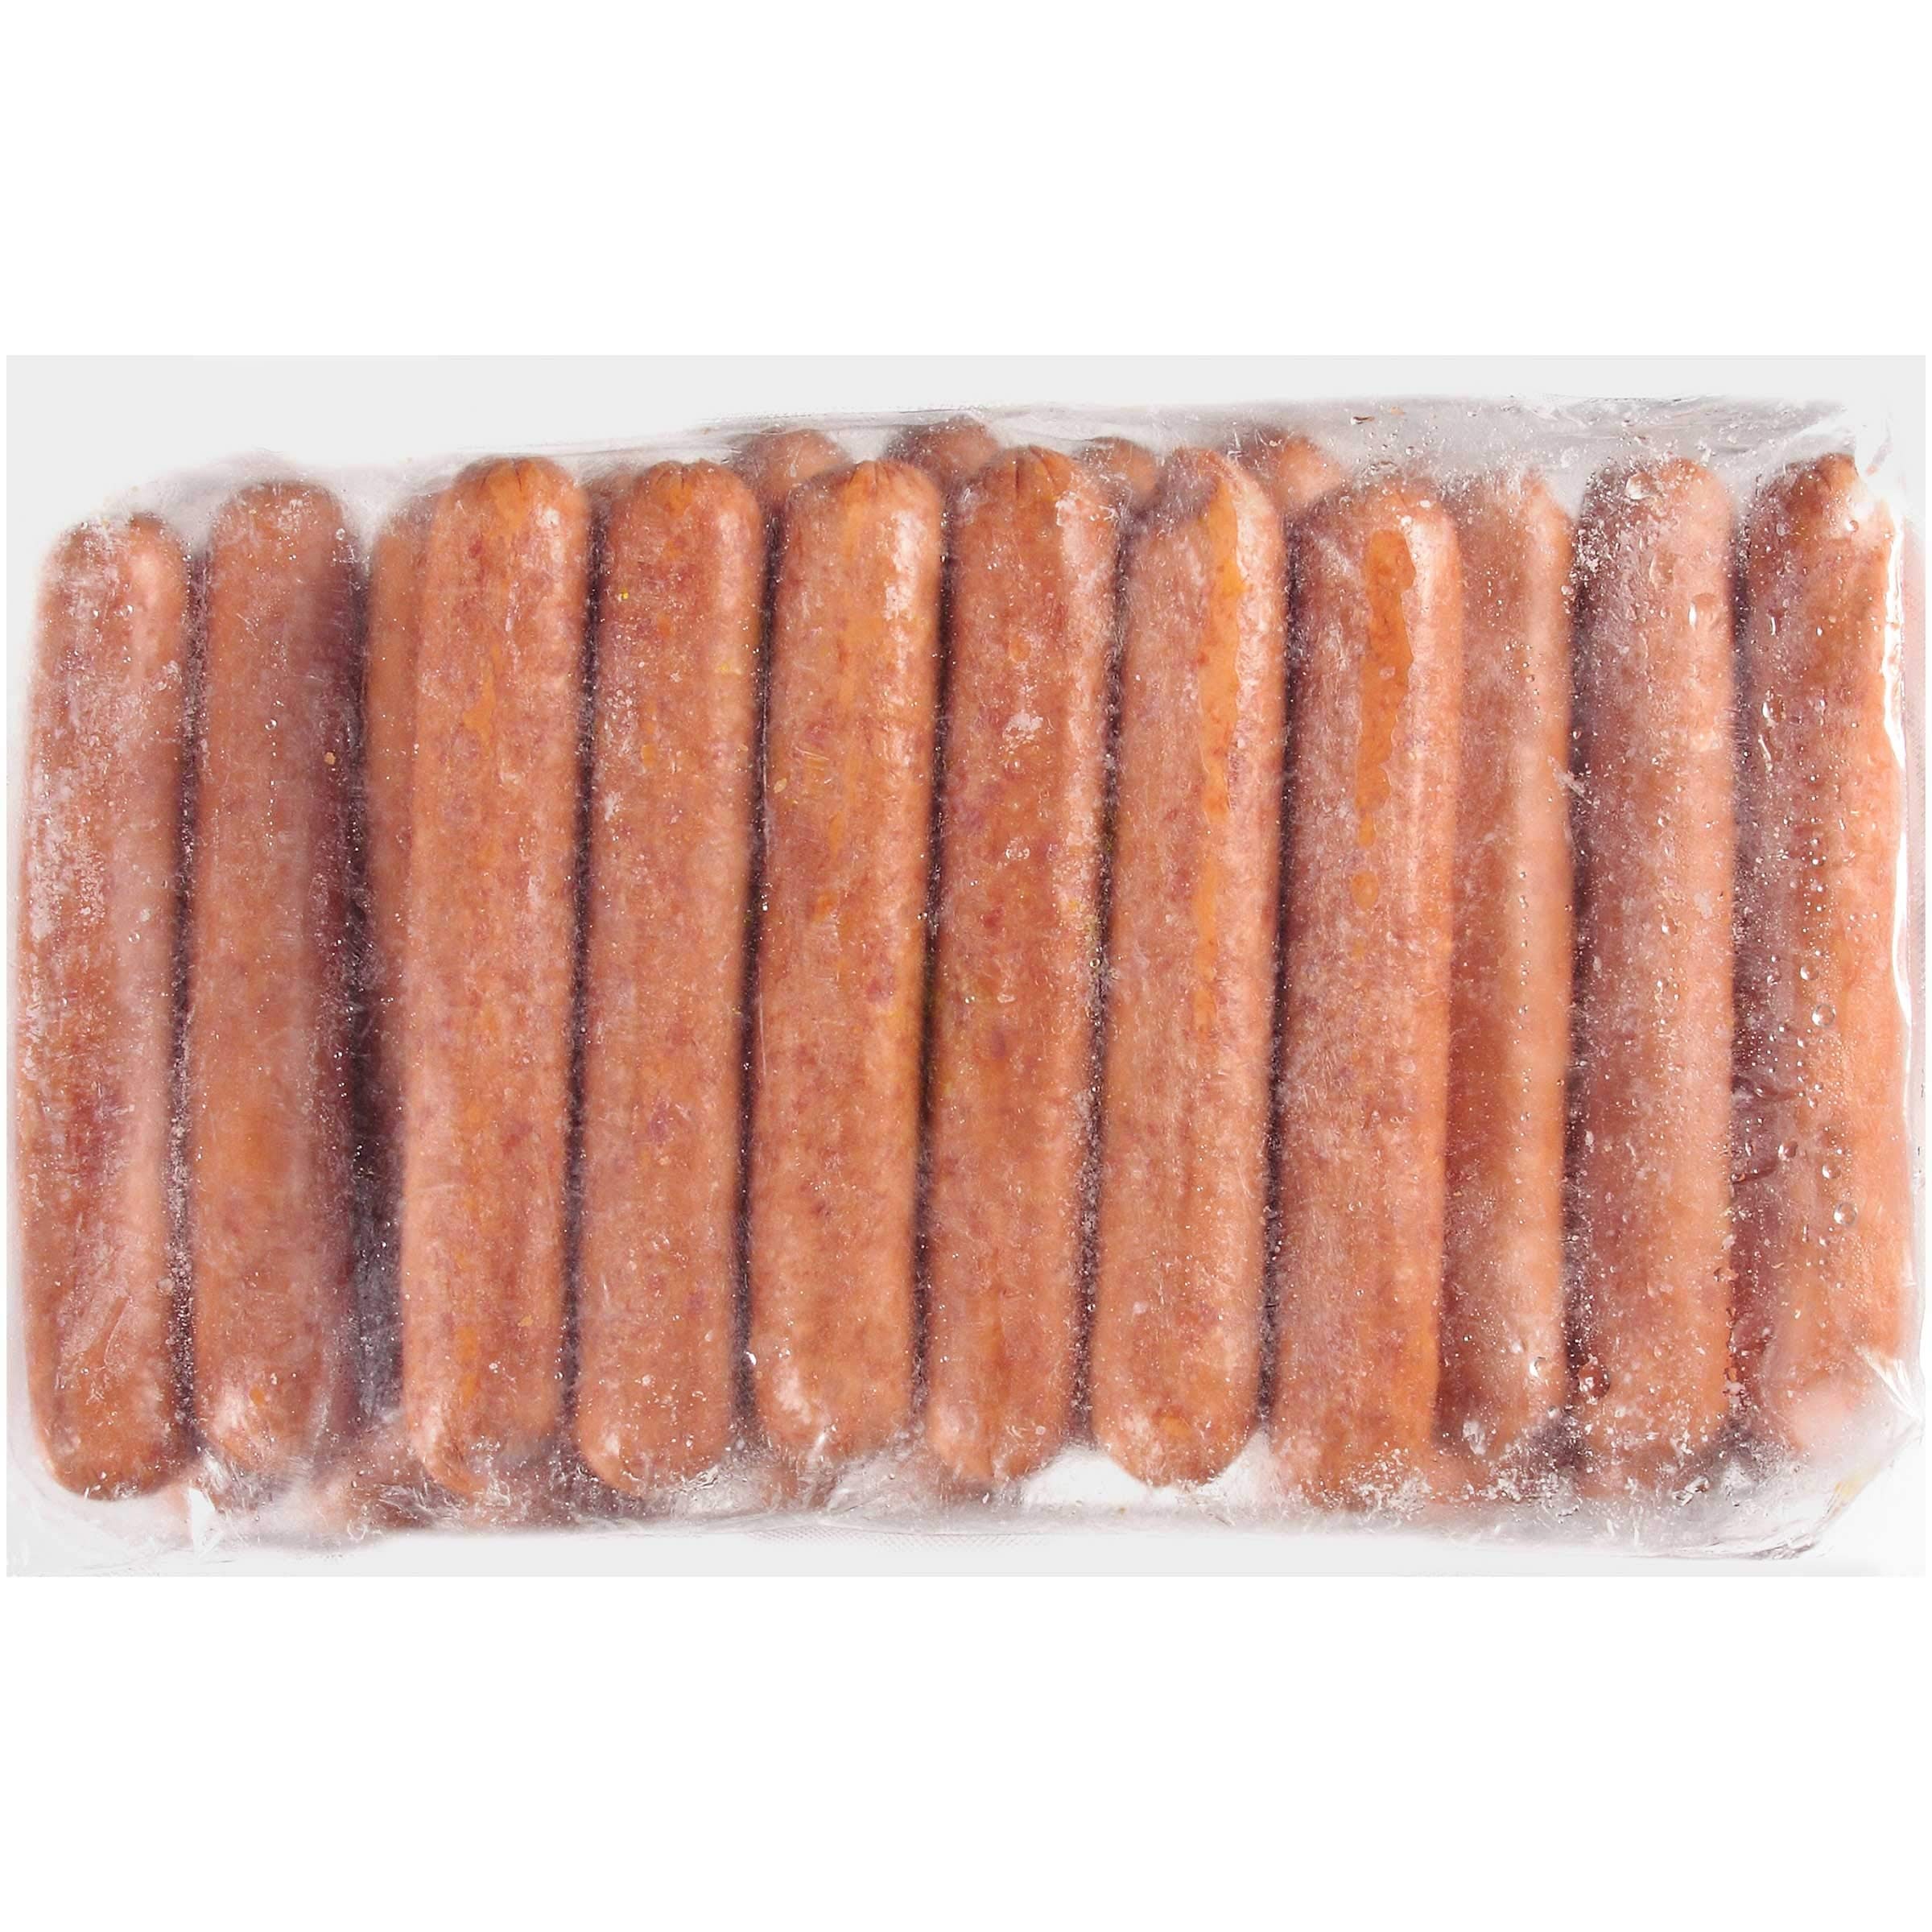
Item Name: Sara Lee Hillshire Farms Cheddarwurst Skinless Smoked Sausage Link, 6 Pound -- 2 per case.
Value: 2.0
Unit: Count

Price: 144.48